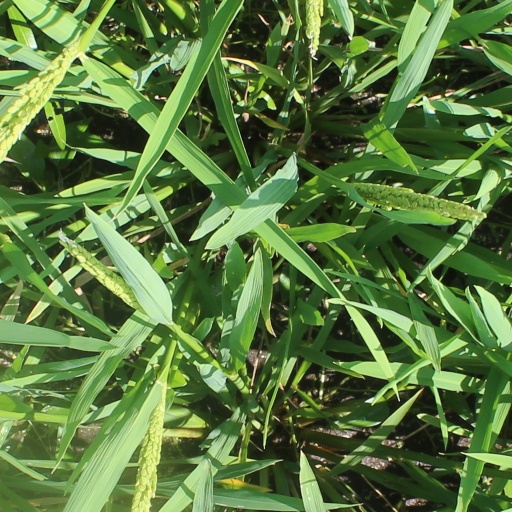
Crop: rice